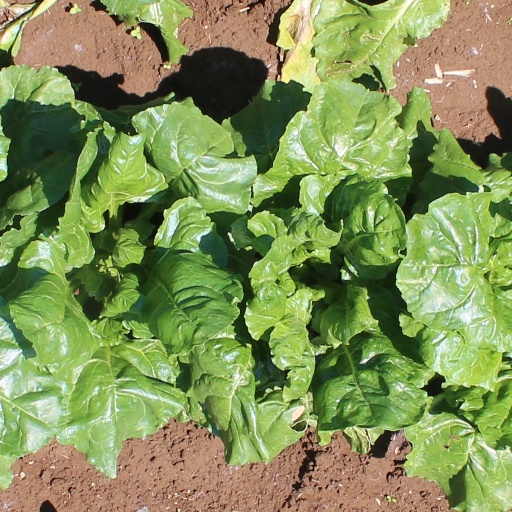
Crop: sugar beet